Joe Biden sexual misconduct allegation

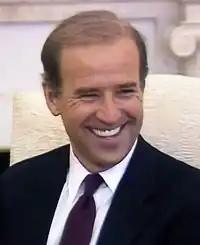
Joe Biden in 1987

Tara Reade, née Tara Reade Moulton, born 26 February 1964, lived in Nevada County, California. She changed her legal surname to McCabe for protection in 1998 because of domestic violence. Reade did advocacy work for domestic violence victims, first in Washington state and later in California. In early 2020, she worked part time with families with special-needs children in Nevada County. She earned a Seattle University Juris Doctor in 2004, but has not practiced law. She held positions and did volunteer work for county governmental agencies and for private nonprofits, performing duties in such areas as victims advocacy or animal rescue.